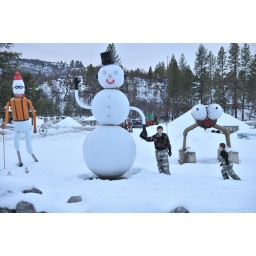
My boys explored the Magical critters in the mountains today!